Samos

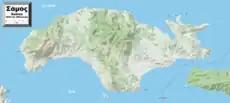

The area of the island is , and it is long and wide. It is separated from Anatolia by the approximately Mycale Strait. While largely mountainous, Samos has several relatively large and fertile plains.